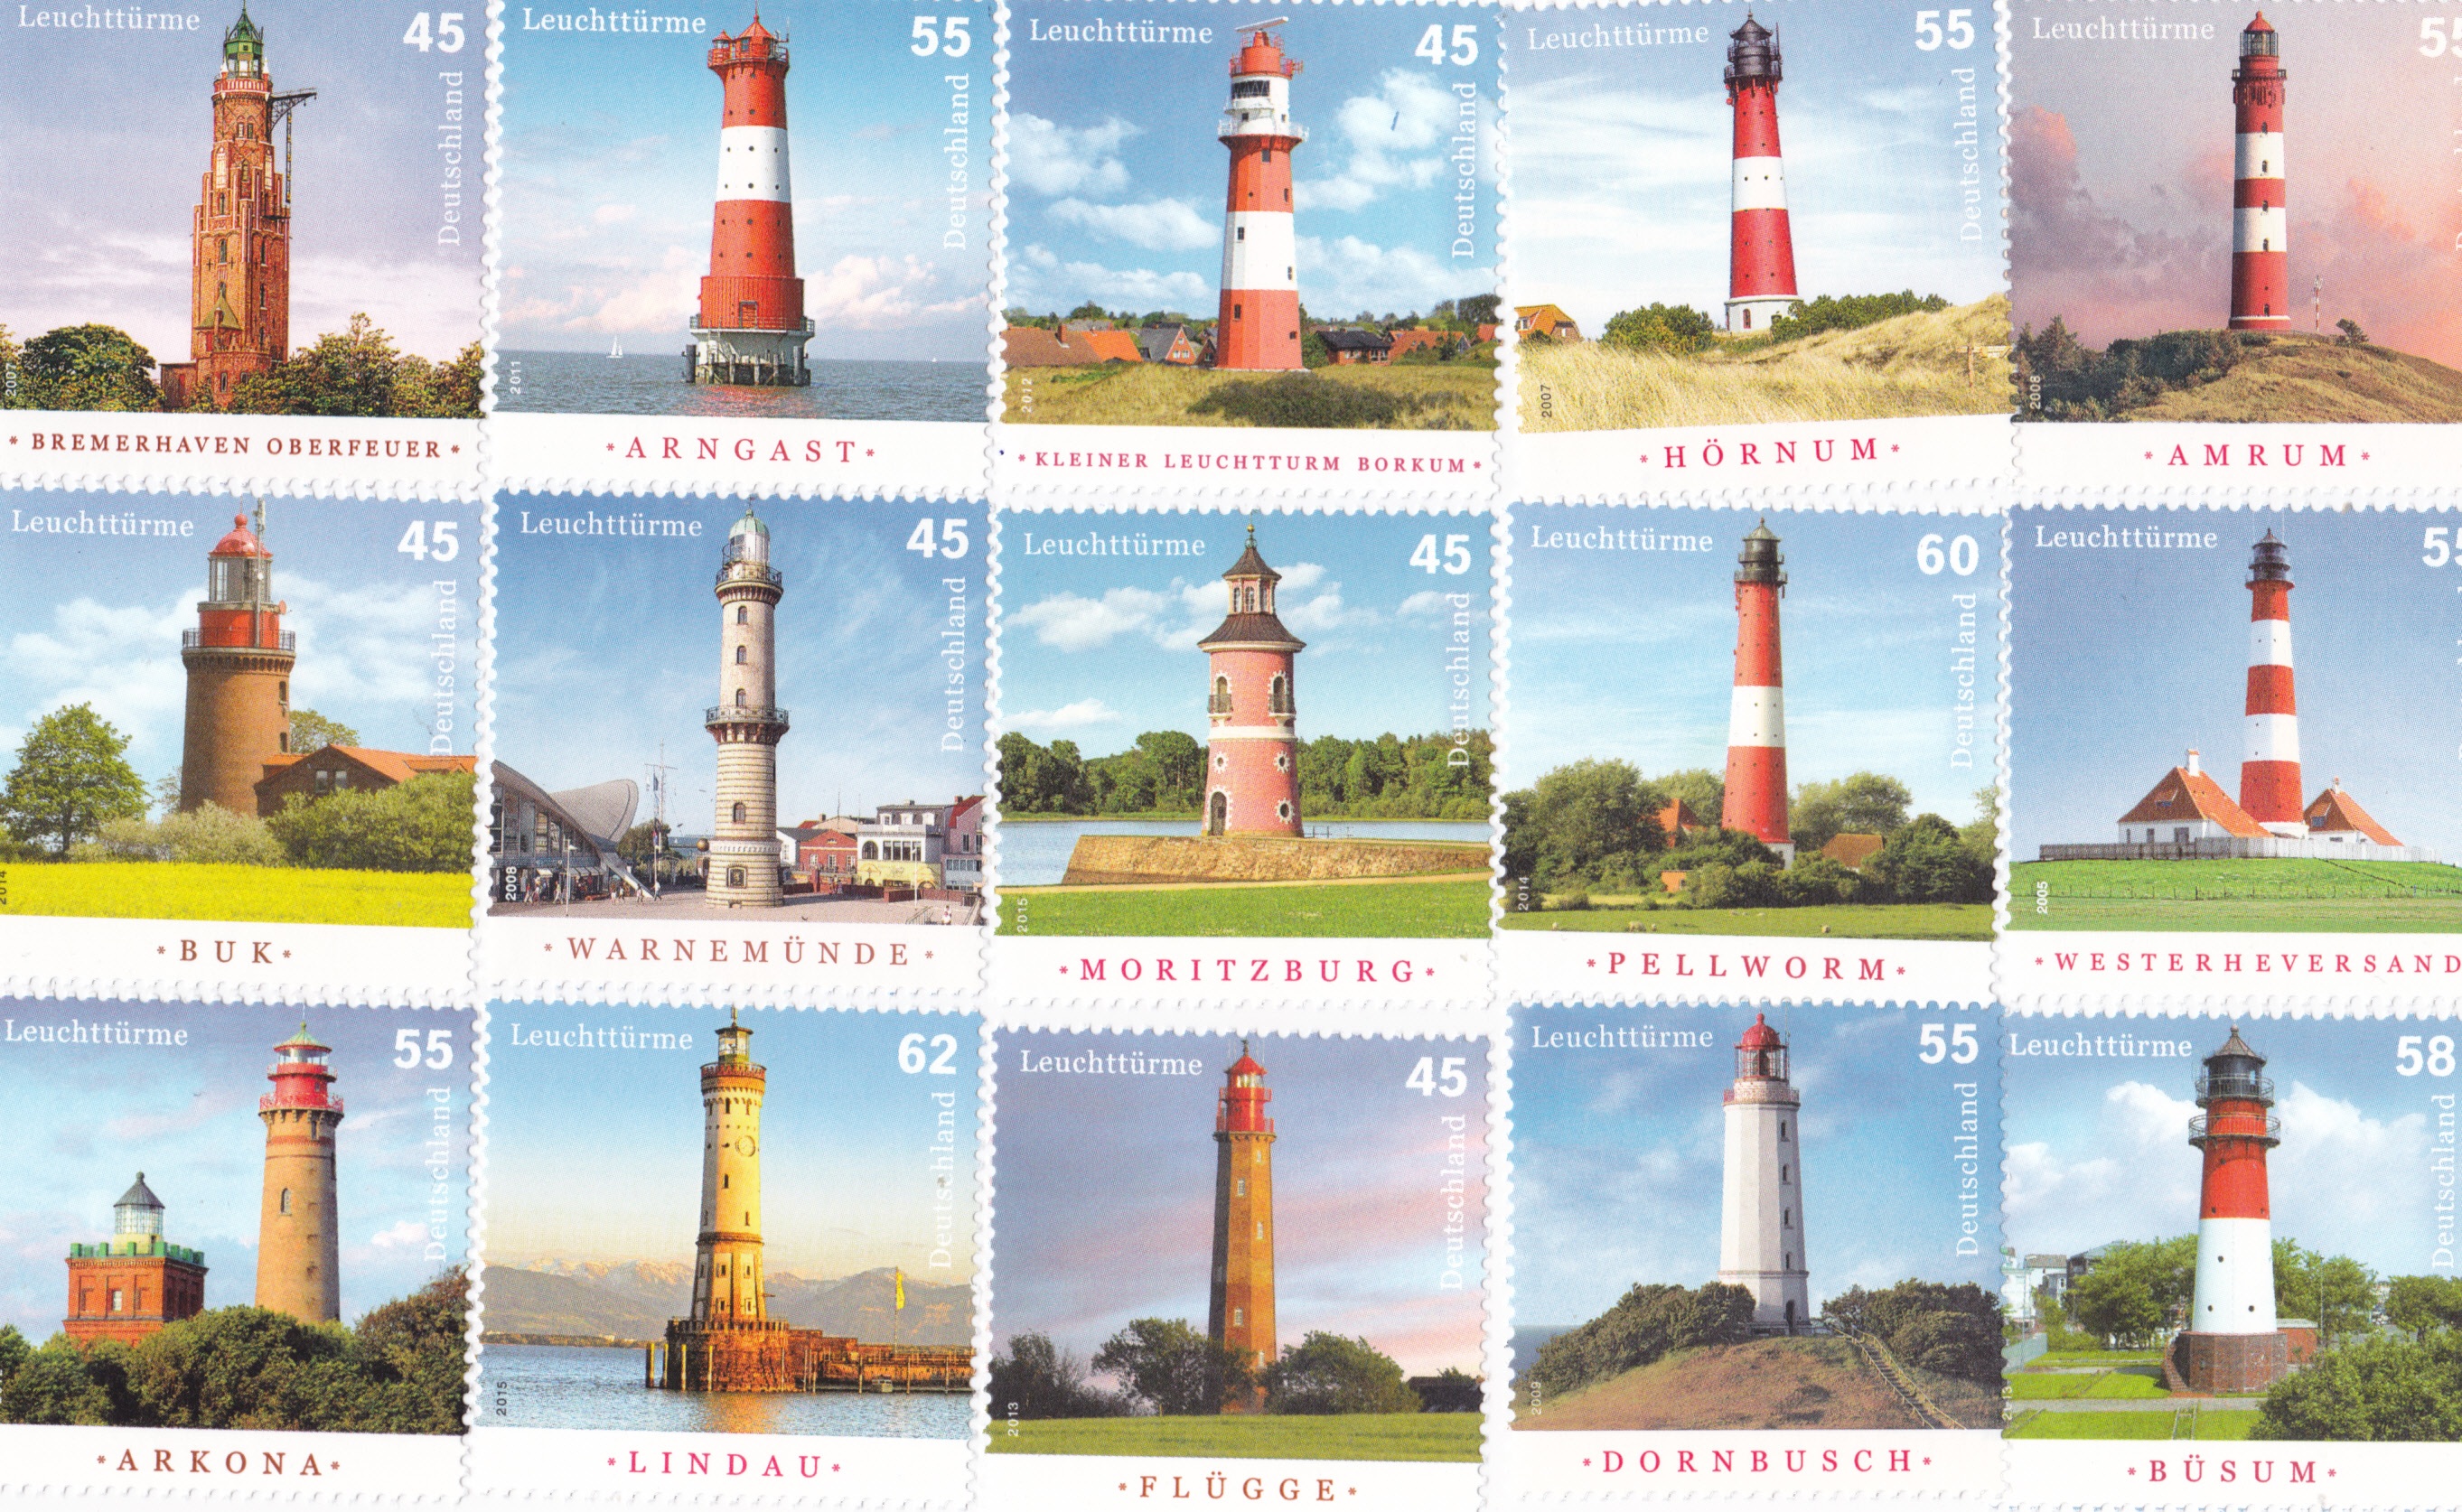
lighthouse, tower, tourism, presentation, collect, postage stamps